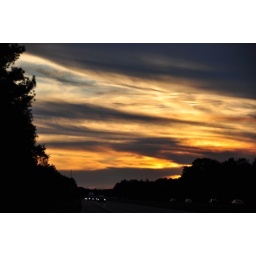
Saw this sky thru rear view mirror and immediately pull over my car on I-10 to capture this shot.